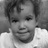
Emotion: neutral